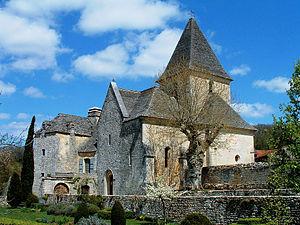
La Cassagne - Prieuré